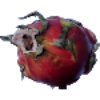
Label: red_pitahaya